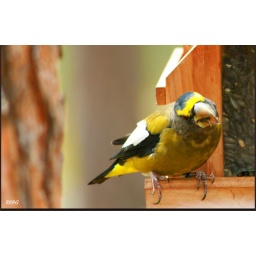
These birds pass through every year but I can't find them in my South Dakota bird book.